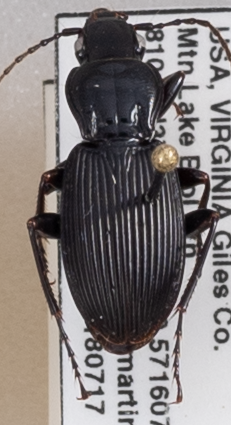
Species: Pterostichus lachrymosus
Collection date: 2018-07-17 04:00:00
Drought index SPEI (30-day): -0.508
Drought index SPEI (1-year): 0.348
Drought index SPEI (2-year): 0.32